Andreas Isachsen

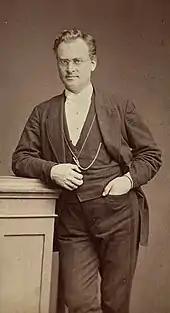
Andreas Isachsen, 1870

Andreas Hornbeck Isachsen (31 May 1829, Grimstad - February 22, 1903, Cologne) was a Norwegian actor and playwright.